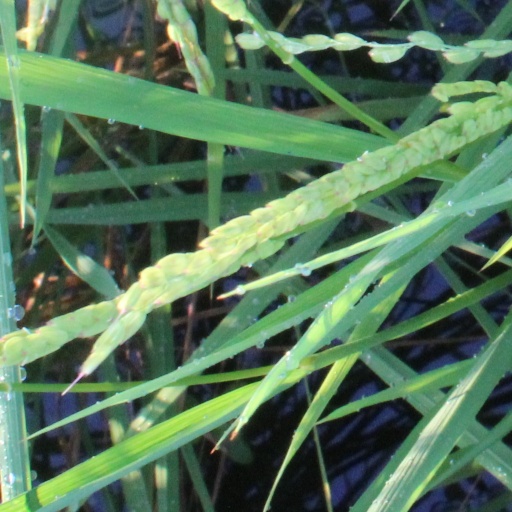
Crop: rice